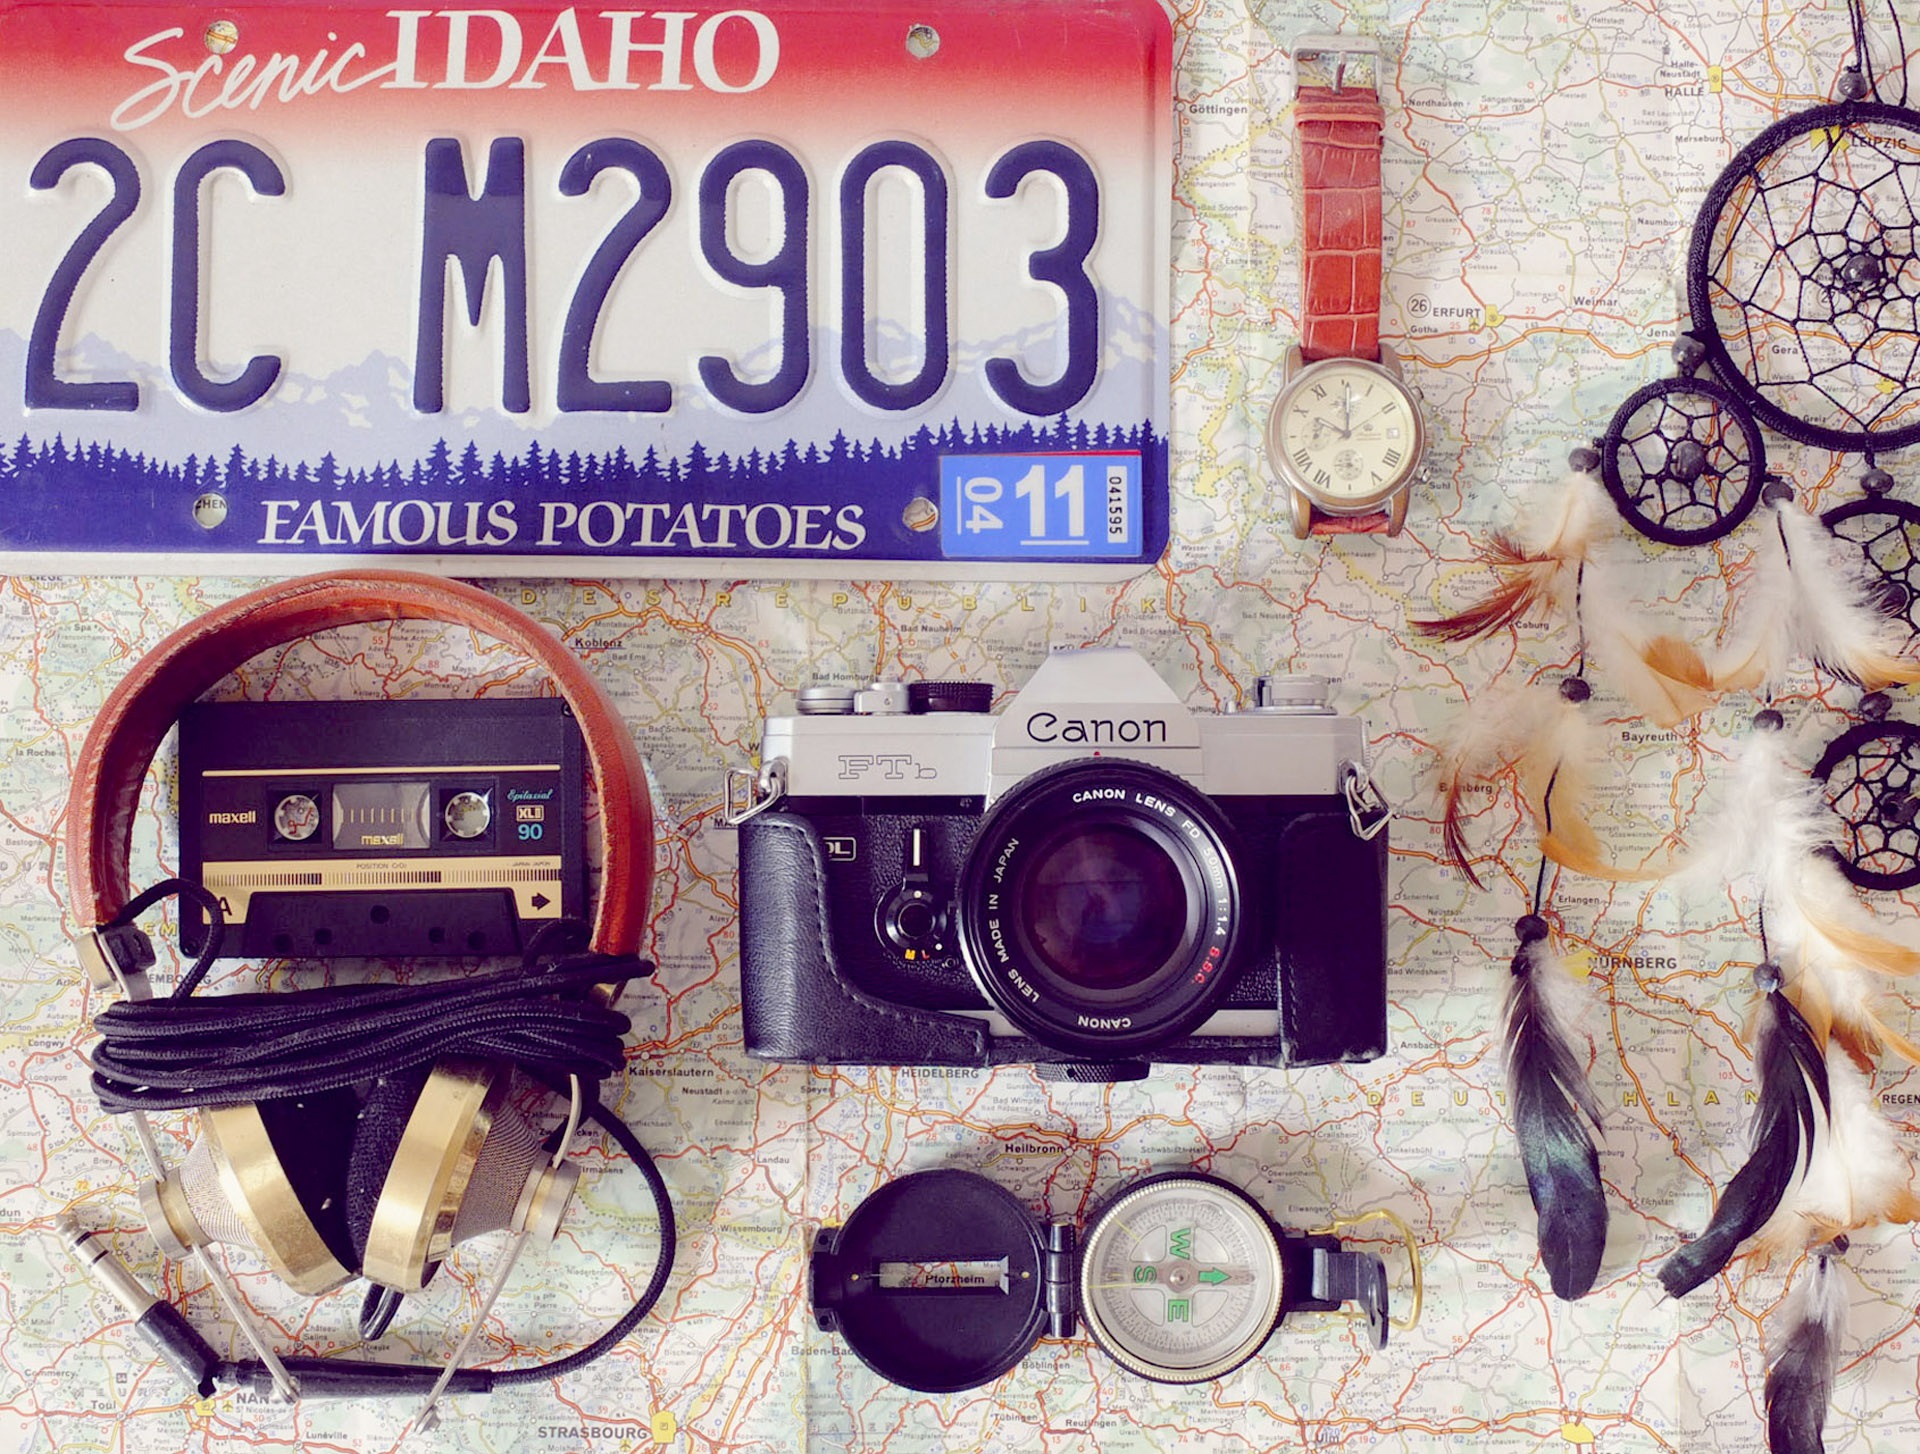
camera, cameras optics, camera accessory, photography, font, digital camera, Point and shoot camera, stock photography, reflex camera, electronics, film camera, retro style, single lens reflex camera, advertising, graphic design